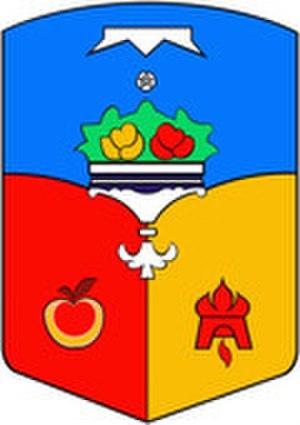
Bakhtchissaraï ou Bakhtchyssaraï est une ville de la Crimée ; c'est le chef-lieu du raïon de Bakhtchyssaraï. Son nom vient du turc « Palais des Jardins ». Sa population s'élevait à 26 482 habitants en 2013.